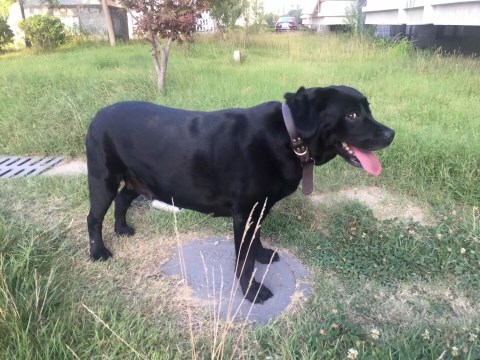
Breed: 3580-n000122-Labrador_retriever